Blackfish (film)

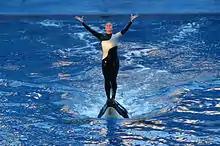
Dawn Brancheau at SeaWorld Orlando in 2006.

The documentary concerns the captivity of Tilikum, an orca involved in the deaths of three people, and the consequences of keeping orcas in captivity. The coverage of Tilikum includes his capture in 1983 off the coast of Iceland and his purported harassment by fellow captive orcas at Sealand of the Pacific. Cowperthwaite argues these incidents contributed to the orca's aggression.